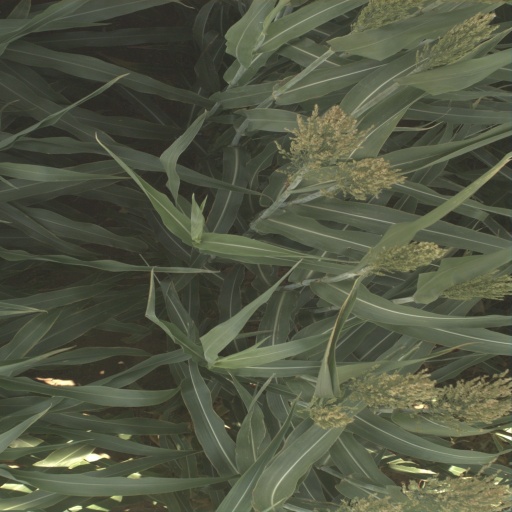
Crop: sorghum